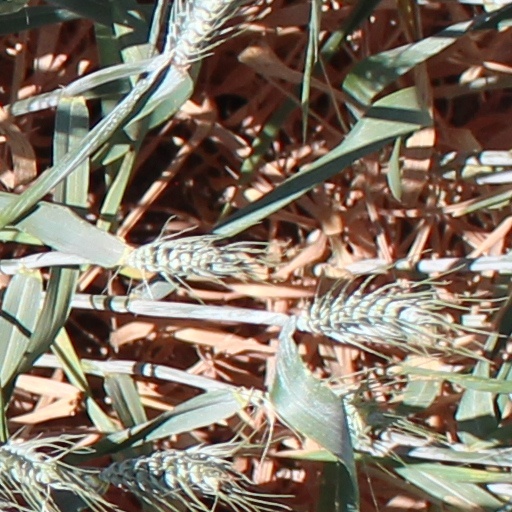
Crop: wheat